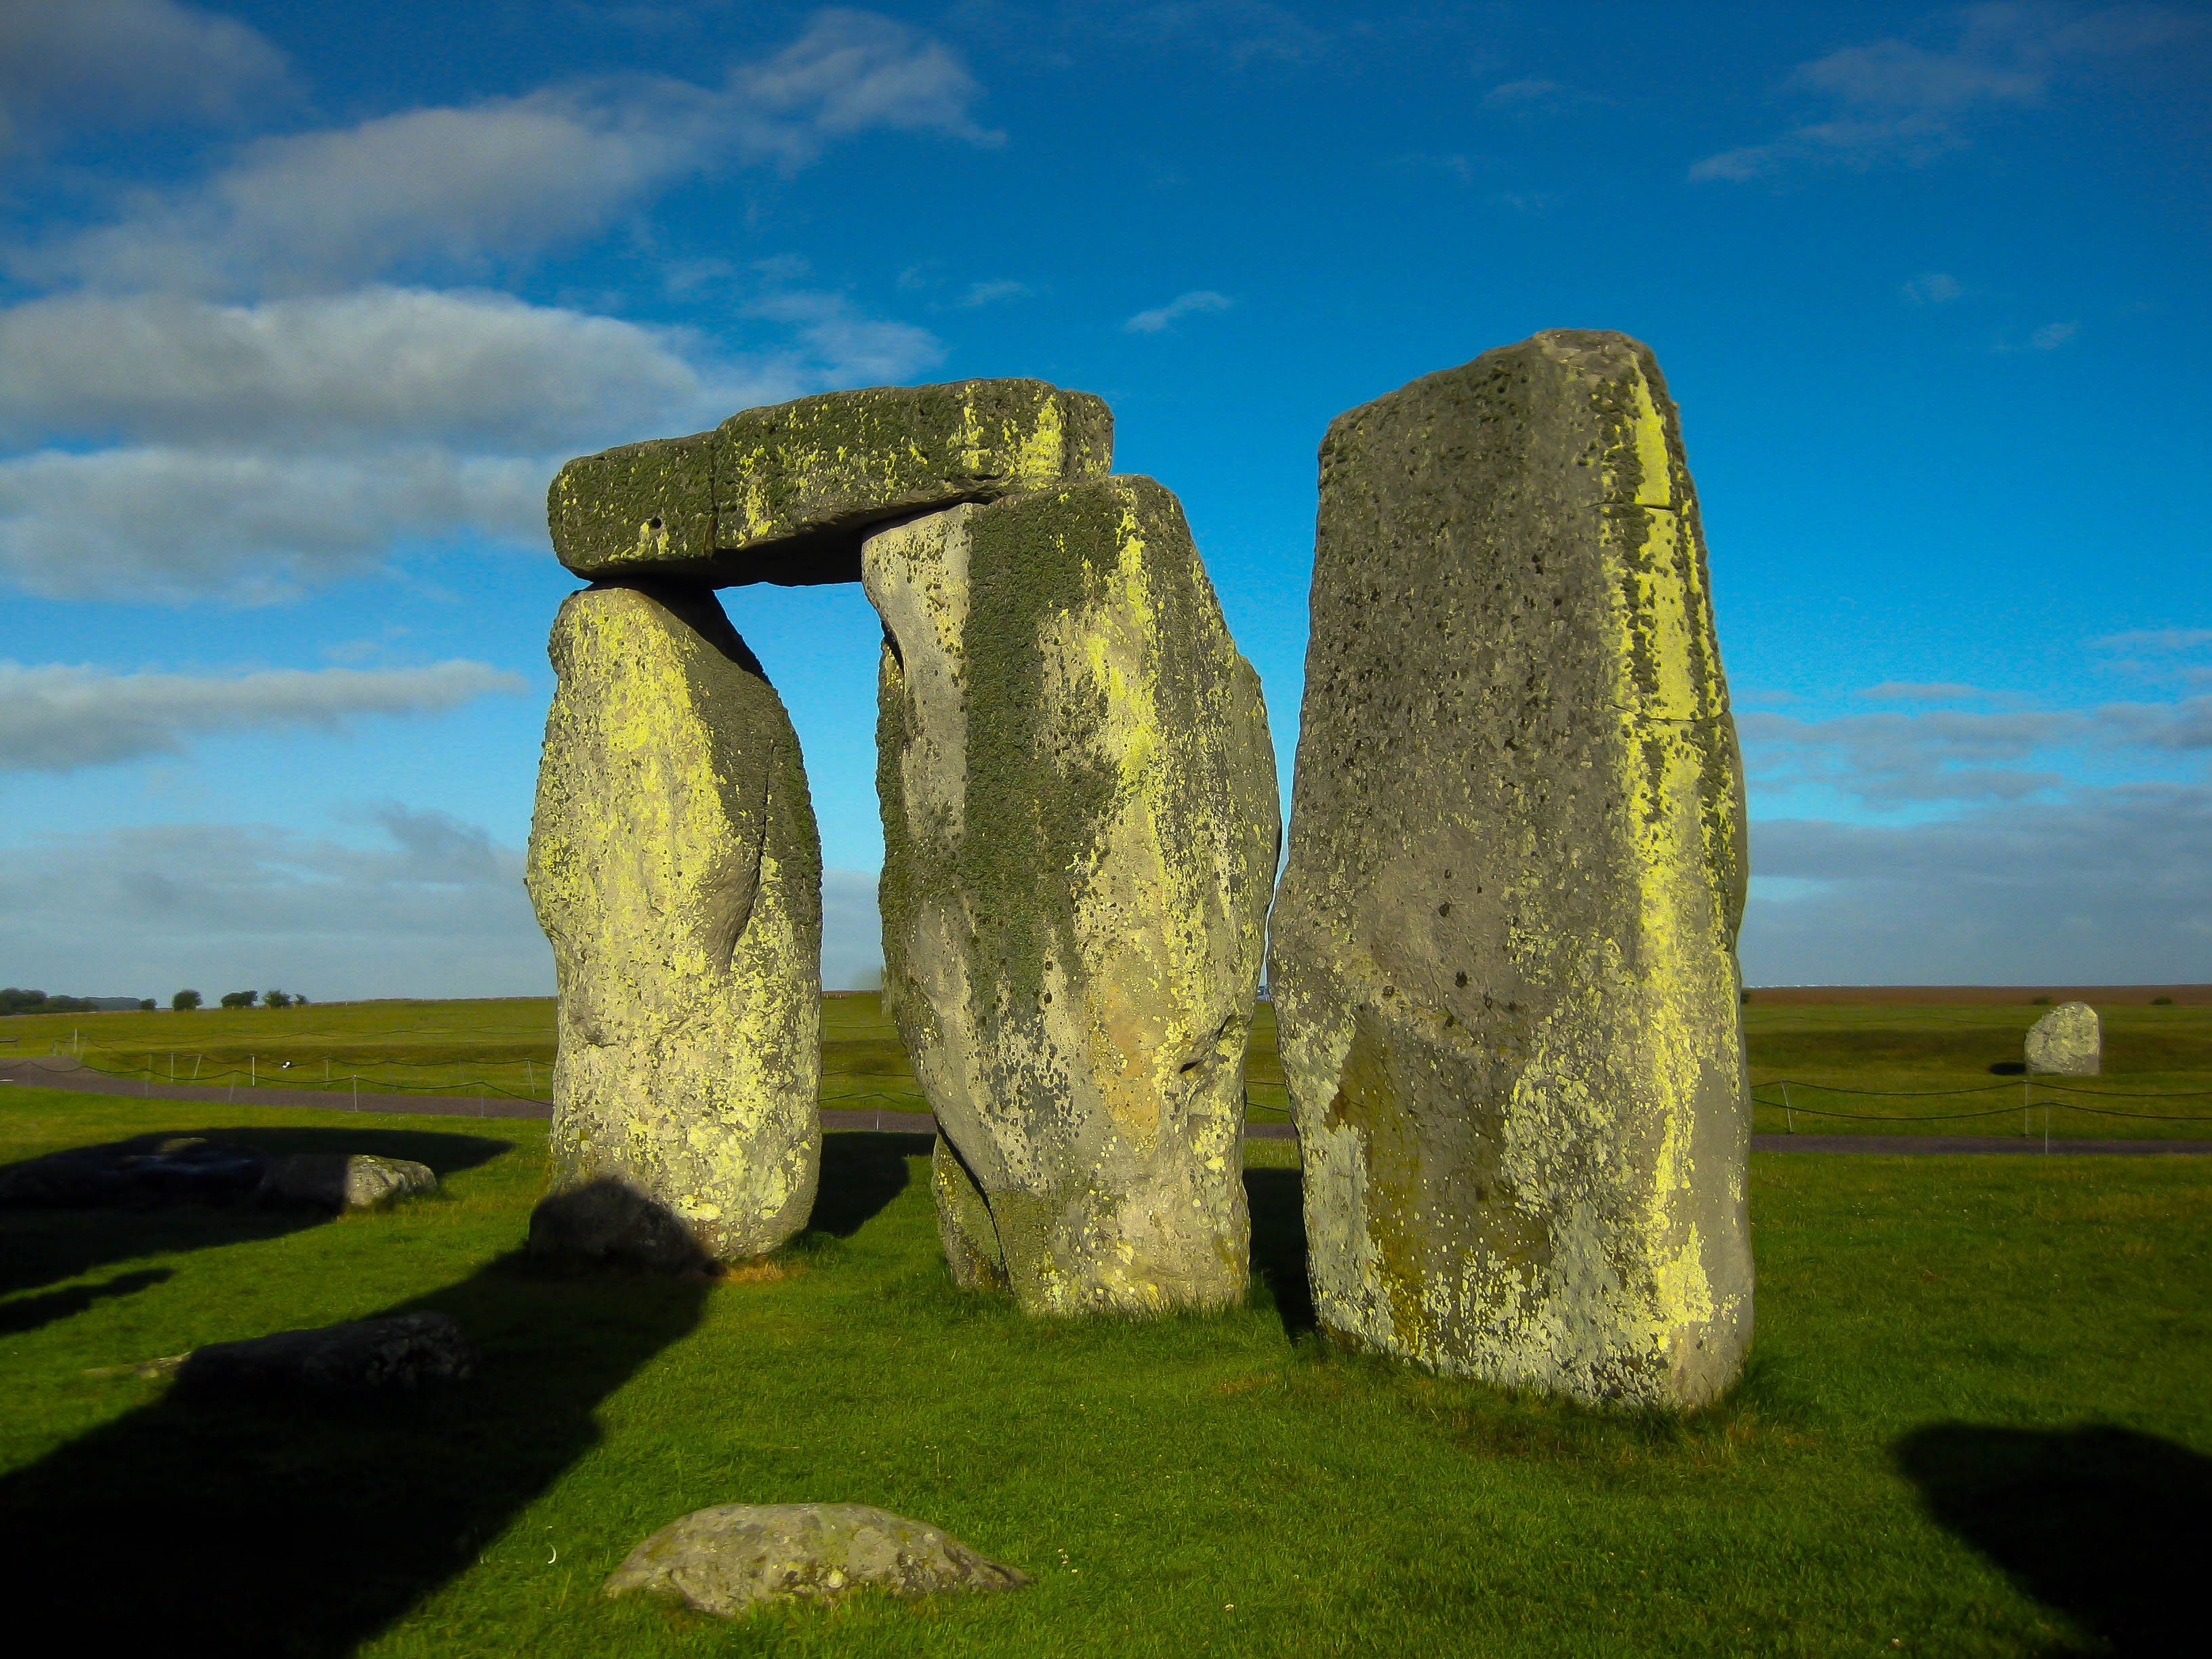
landscape, nature, grass, rock, structure, hill, stone, monument, landmark, circle, england, ruins, ecosystem, stonehenge, monolith, megalith, ancient history